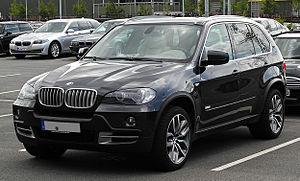
La BMW X5 est un SAV produit par le constructeur BMW. Il s'agit d'un véhicule tout-terrain haut de gamme, concurrent direct des Range Rover Sport, Mercedes-Benz ML, Volvo XC90, Audi Q7, Volkswagen Touareg et Porsche Cayenne.